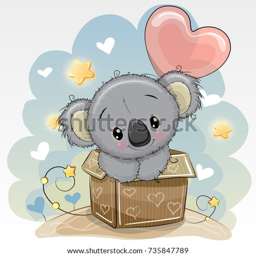
birthday card with person and balloon